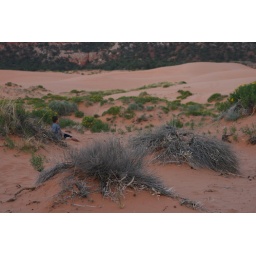
Little boy in the sand